Piper J-4

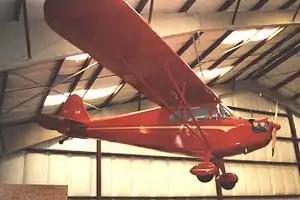
Piper J-4A Cub Coupe displayed at the Pima Air Museum, Tucson, Arizona in 2005

The Piper J-4 Cub Coupe is a two place side-by-side version of the Piper J-3 that was built between 1938 and 1942 by Piper Aircraft. It was Piper's first model with side-by-side seating.